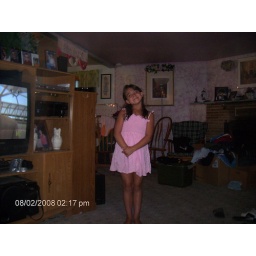
Avory in a pink summer dress